Describe the emotion expressed in this image:  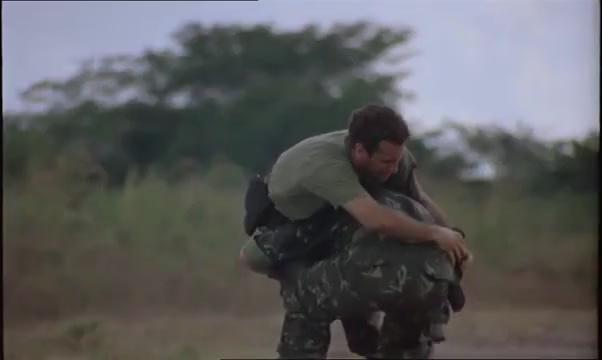
This person displays Pain, valence and arousal with low intensity.